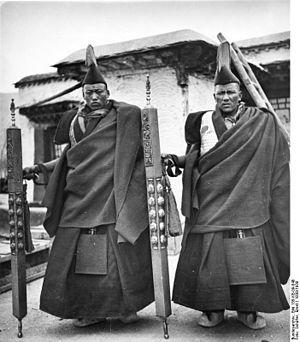
Le Tibet, ou anciennement Thibet, est une région de plateau située au nord de l'Himalaya en Asie, habitée traditionnellement par les Tibétains et d'autres groupes ethniques et comportant également une population importante de Hans et de Huis. Le Tibet est le plateau habité le plus élevé de la planète, avec une altitude moyenne de 4 900 m.
Violence dans le bouddhisme est une expression qui réunit deux concepts a priori contradictoires, si l'on considère les idéaux de non-violence, de compassion et de bienveillance associés au bouddhisme. En effet, dans sa doctrine originelle, Gautama Bouddha enseigne qu'il faut « renoncer à toute violence envers les êtres vivants, mobiles et immobiles ». L’historien des religions Bernard Faure relève qu'aujourd'hui, des figures médiatiques telles que Tenzin Gyatso, le 14ᵉ dalaï-lama, ou le moine d'origine vietnamienne Thích Nhất Hạnh véhiculent l'image du bouddhisme présenté comme une « doctrine pacifique ». Pourtant, selon Faure, l'étude des faits historiques montre que « les contre-exemples ne manquent pas » et que, tant dans son histoire que dans les pays dont il est la religion principale, le bouddhisme a été impliqué dans différents épisodes et formes de violence, et cela parce que cette doctrine « [s'est] adapt[ée] aux divers contextes culturels et sociopolitiques ». Le professeur Michael Jerryson, relève lui aussi que dans l'histoire du bouddhisme, en 2 500 ans, il y a eu de nombreux cas de violence provoqués par des individus ou des structures bouddhiques.
Les dob-dob sont des moines tibétains entraînés aux arts martiaux, qui avaient pour rôle d'assurer la sécurité dans les trois principaux monastères guélougpa de Lhassa. À l'intérieur de l'institution monastique, les dob-dob n'ont pas d'appellation officielle, on les dénomme en fonction de leur « rang » : Dge tshul, Dge slong, Mkhan po, etc.